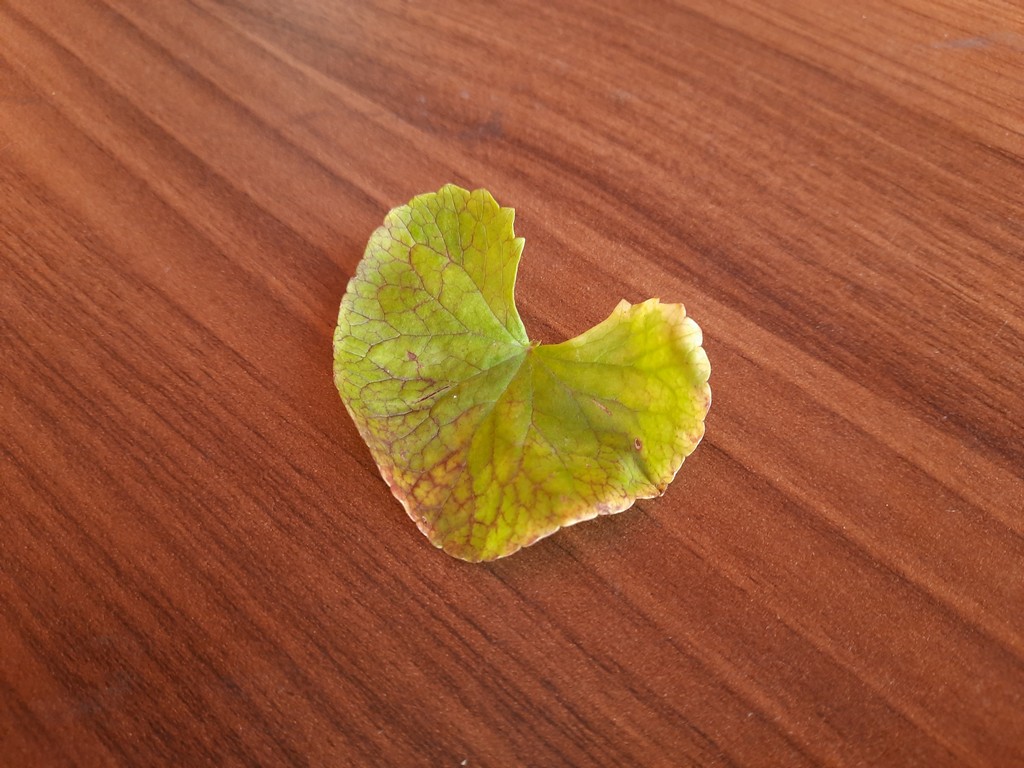
Label: Unhealthy